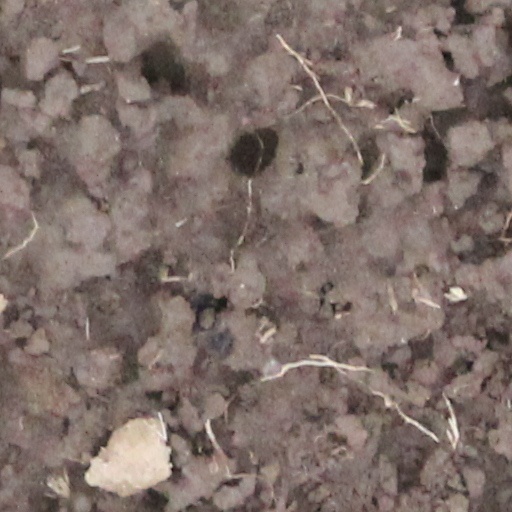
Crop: wheat